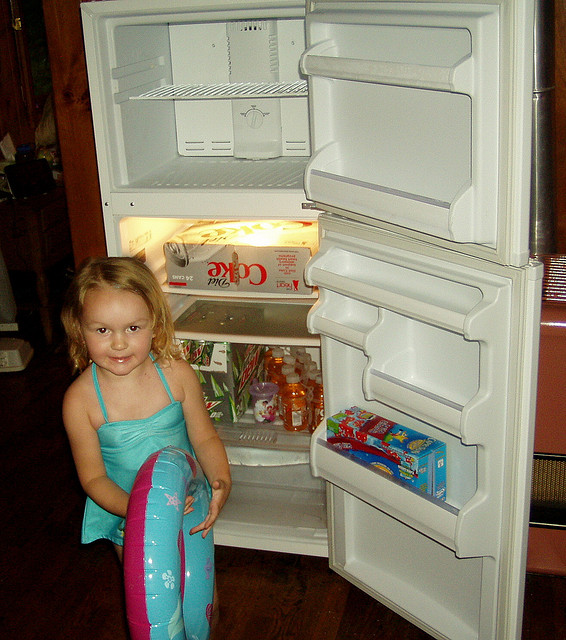
user: Given an image and a question. Answer the question in a short answer. Question: What type of soda is in the refrigerator? Short Answer:
assistant: coke